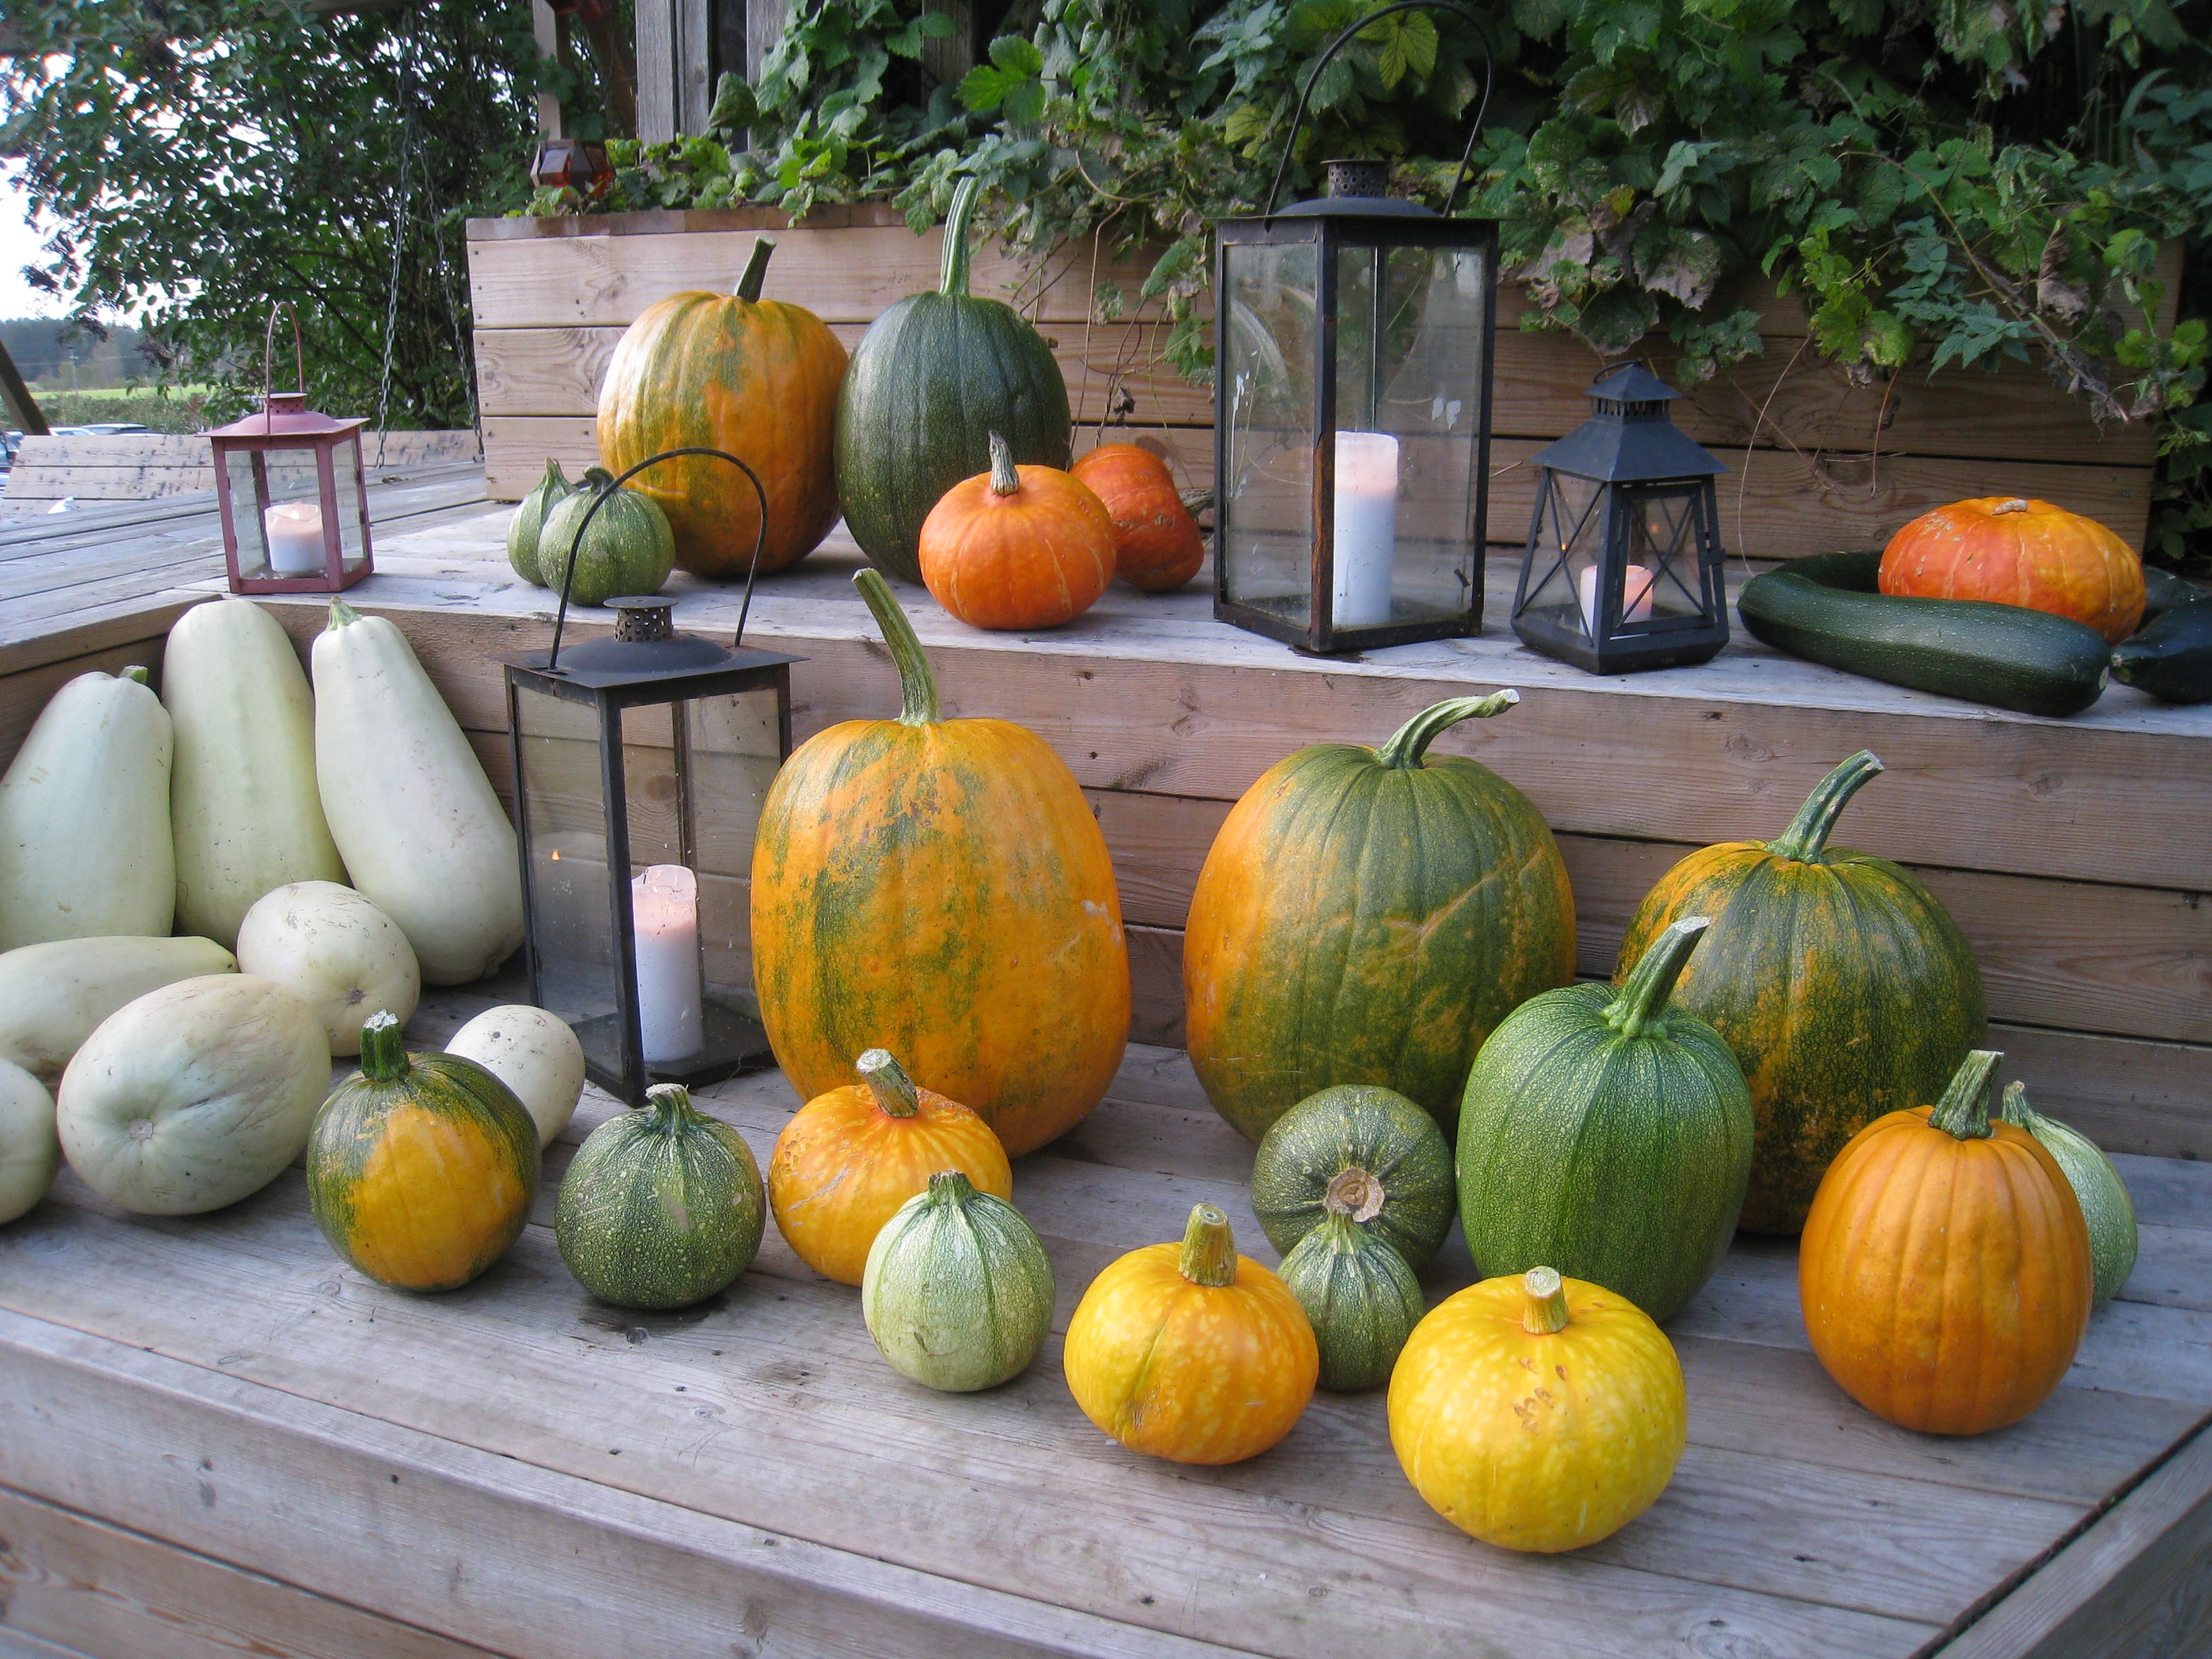
tree, light, plant, step, food, produce, vegetable, autumn, pumpkin, garden, gourd, arrangement, colors, lamps, calabaza, pumpkins, cucurbita, flowering plant, winter squash, land plant, cucumber gourd and melon family